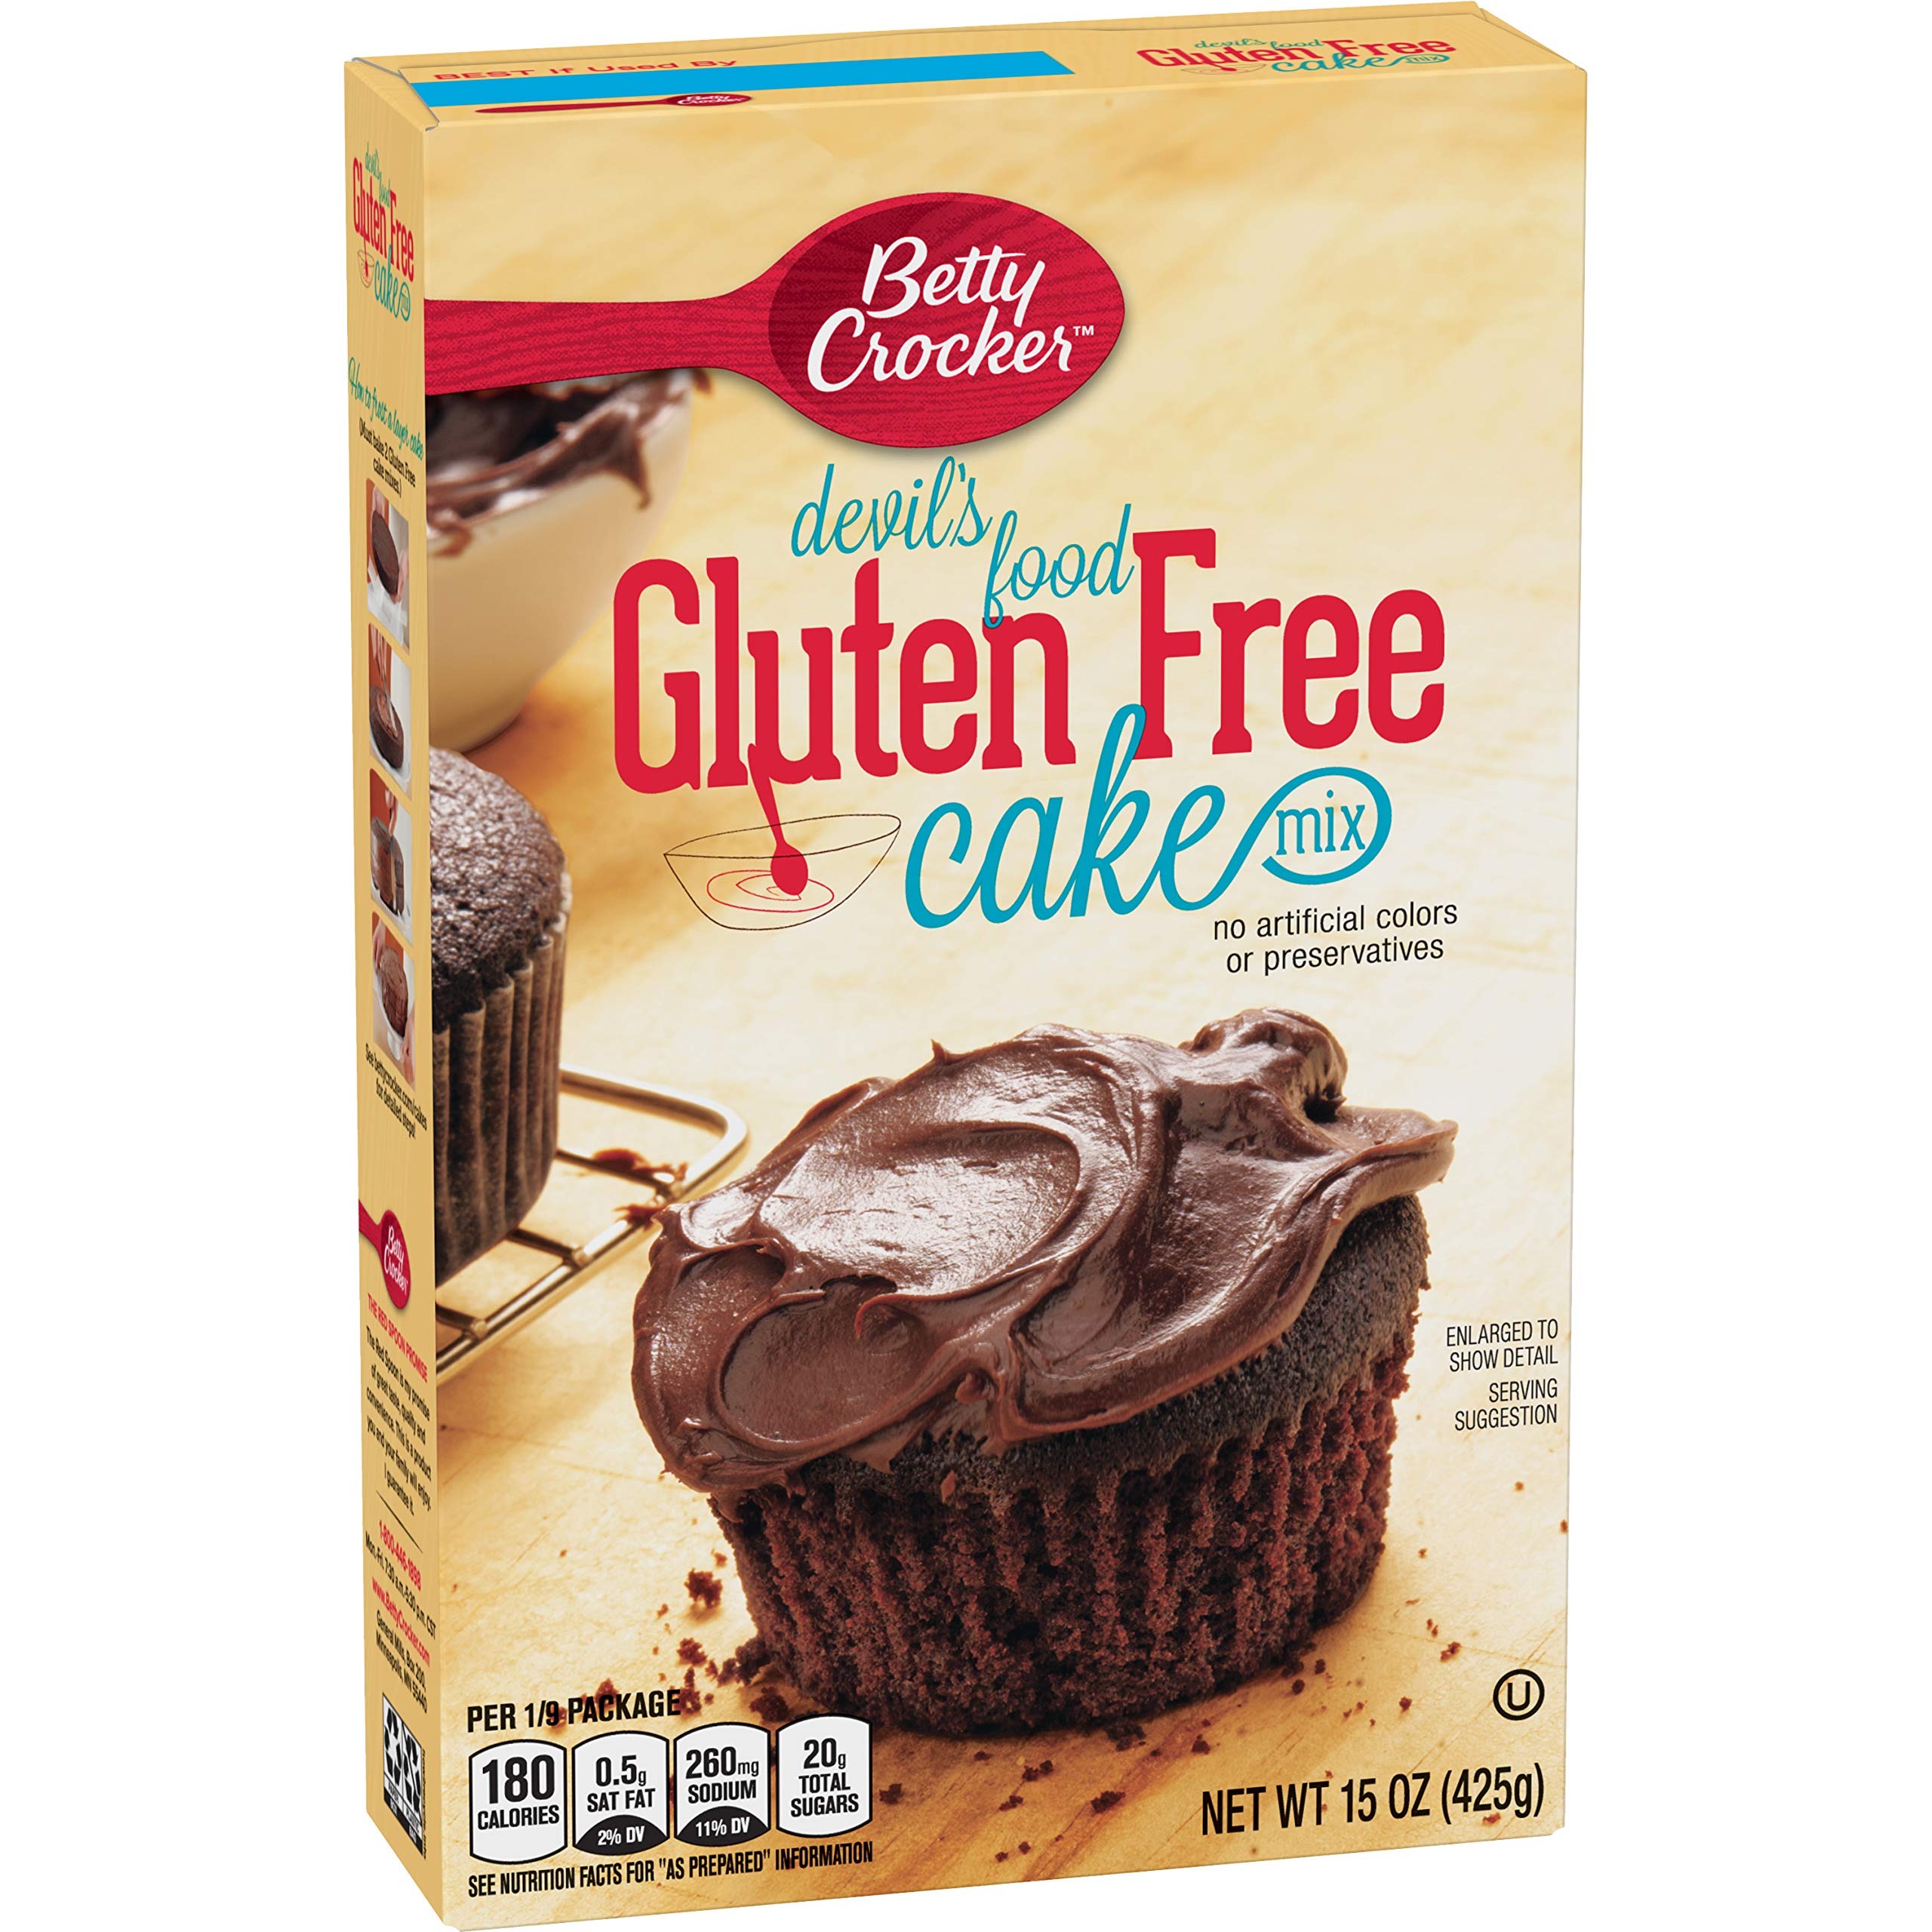
Item Name: Betty Crocker Gluten Free Cake Mix Devil's Food 15.0 oz Box
Bullet Point 1: No Artificial Colors or Preservatives
Bullet Point 2: Gluten-Free
Bullet Point 3: Made in a Gluten-Free Processing Facility
Bullet Point 4: The Red Spoon is my promise of great taste, quailty, and convenience. This is a product you and your family will enjoy. I guarantee it. - Betty Crocker
Value: 15.0
Unit: Ounce

Price: 12